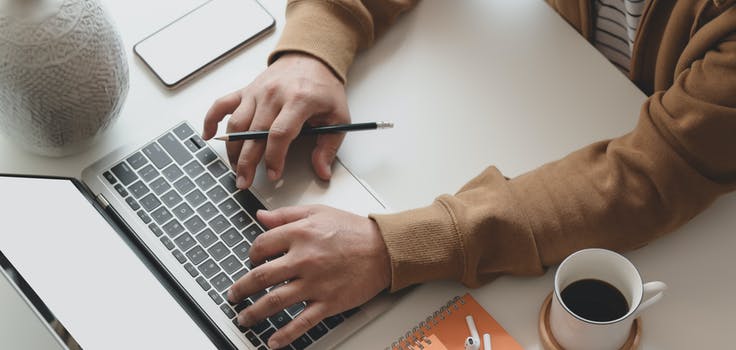
Label: No Watermark